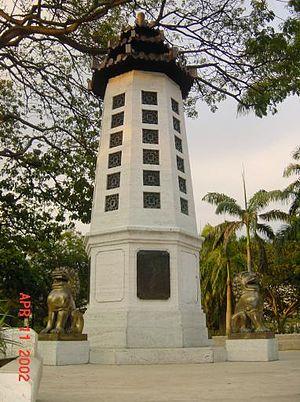
Lim Bo Seng, né le 27 avril 1909 à Nan Ann, dans le Fujian et mort sous la torture le 29 juin 1944 à Ipoh, est un résistant chinois de Malaisie britannique engagé dans la lutte contre les Japonais.